Arabian Nights and Days

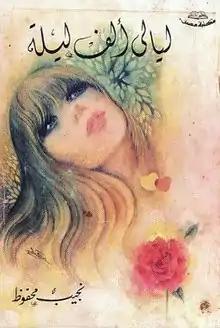
Early Arabian edition

Arabian Nights and Days is a 1982 novel by Egyptian writer Naguib Mahfouz, winner of the Nobel Prize for Literature. The novel serves as a sequel and companion piece for "One Thousand and One Nights" and includes many of the same characters that appeared in the original work such as Shahryar, Scheherazade, and Aladdin.